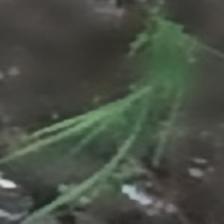
Label: single